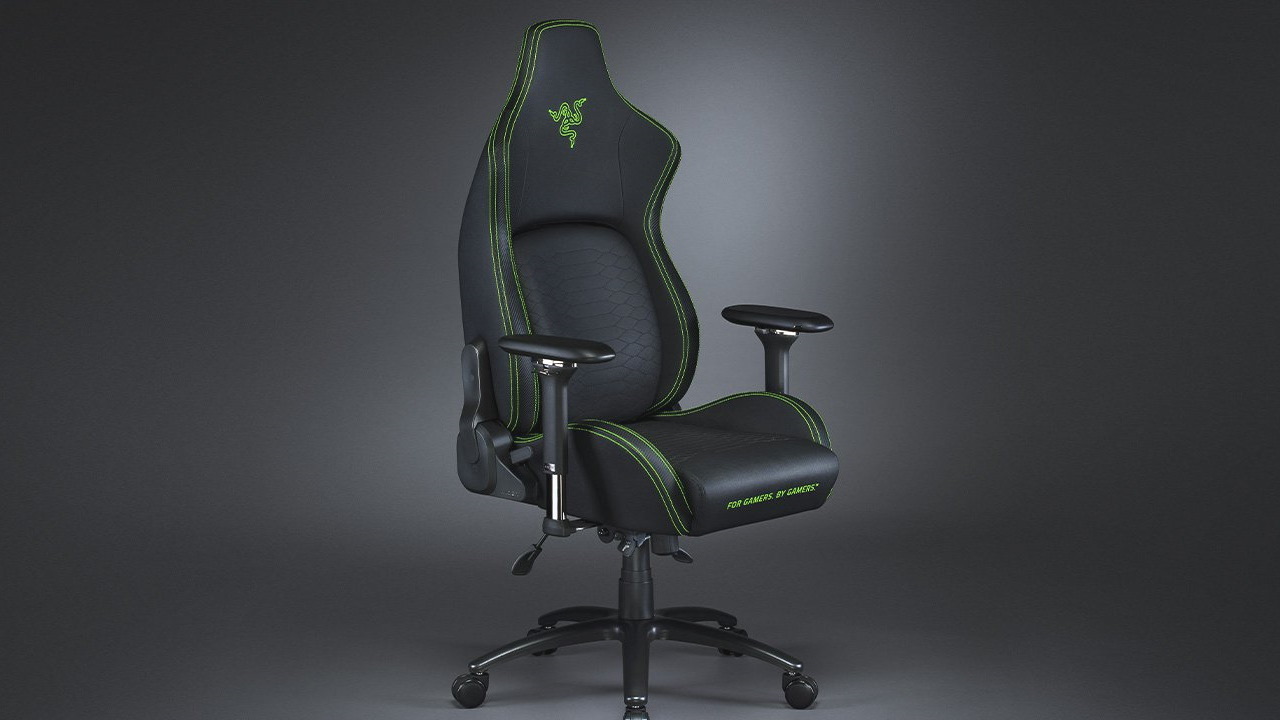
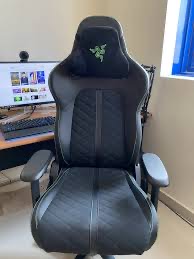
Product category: items_chair
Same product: no